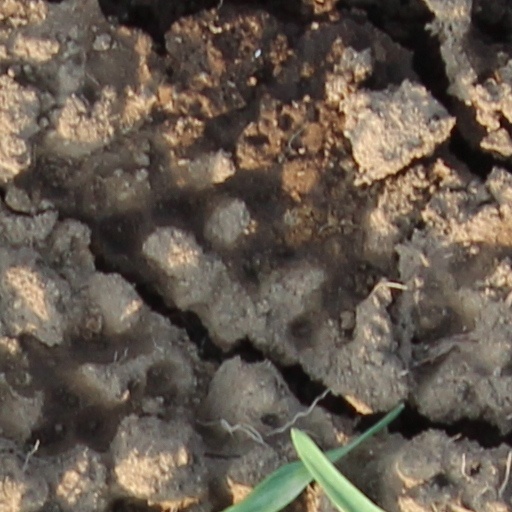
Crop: wheat